The Mole Song: Final

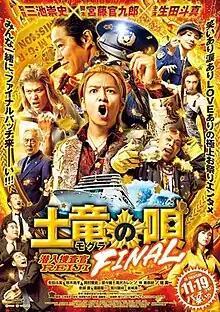
Film poster

is a 2021 Japanese action comedy film directed by Takashi Miike from a screenplay by Kankuro Kudo based on the popular manga series "Mogura no Uta" by Noboru Takahashi. It is the final film in the trilogy beginning with the 2013 film "" and continued in the 2017 film "".